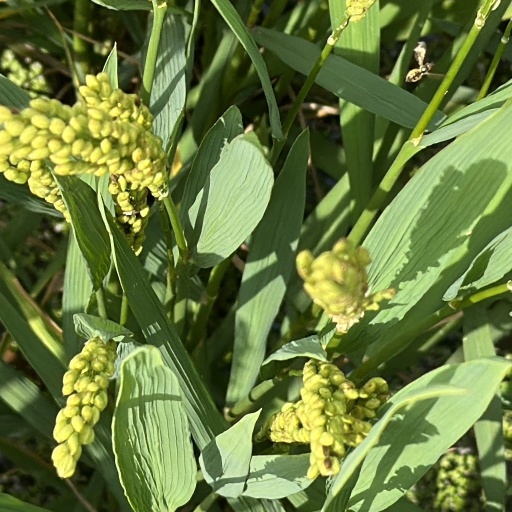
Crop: rice